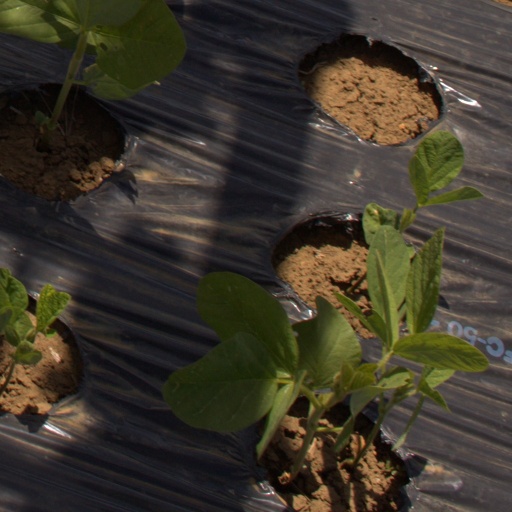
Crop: Jerusalem artichoke